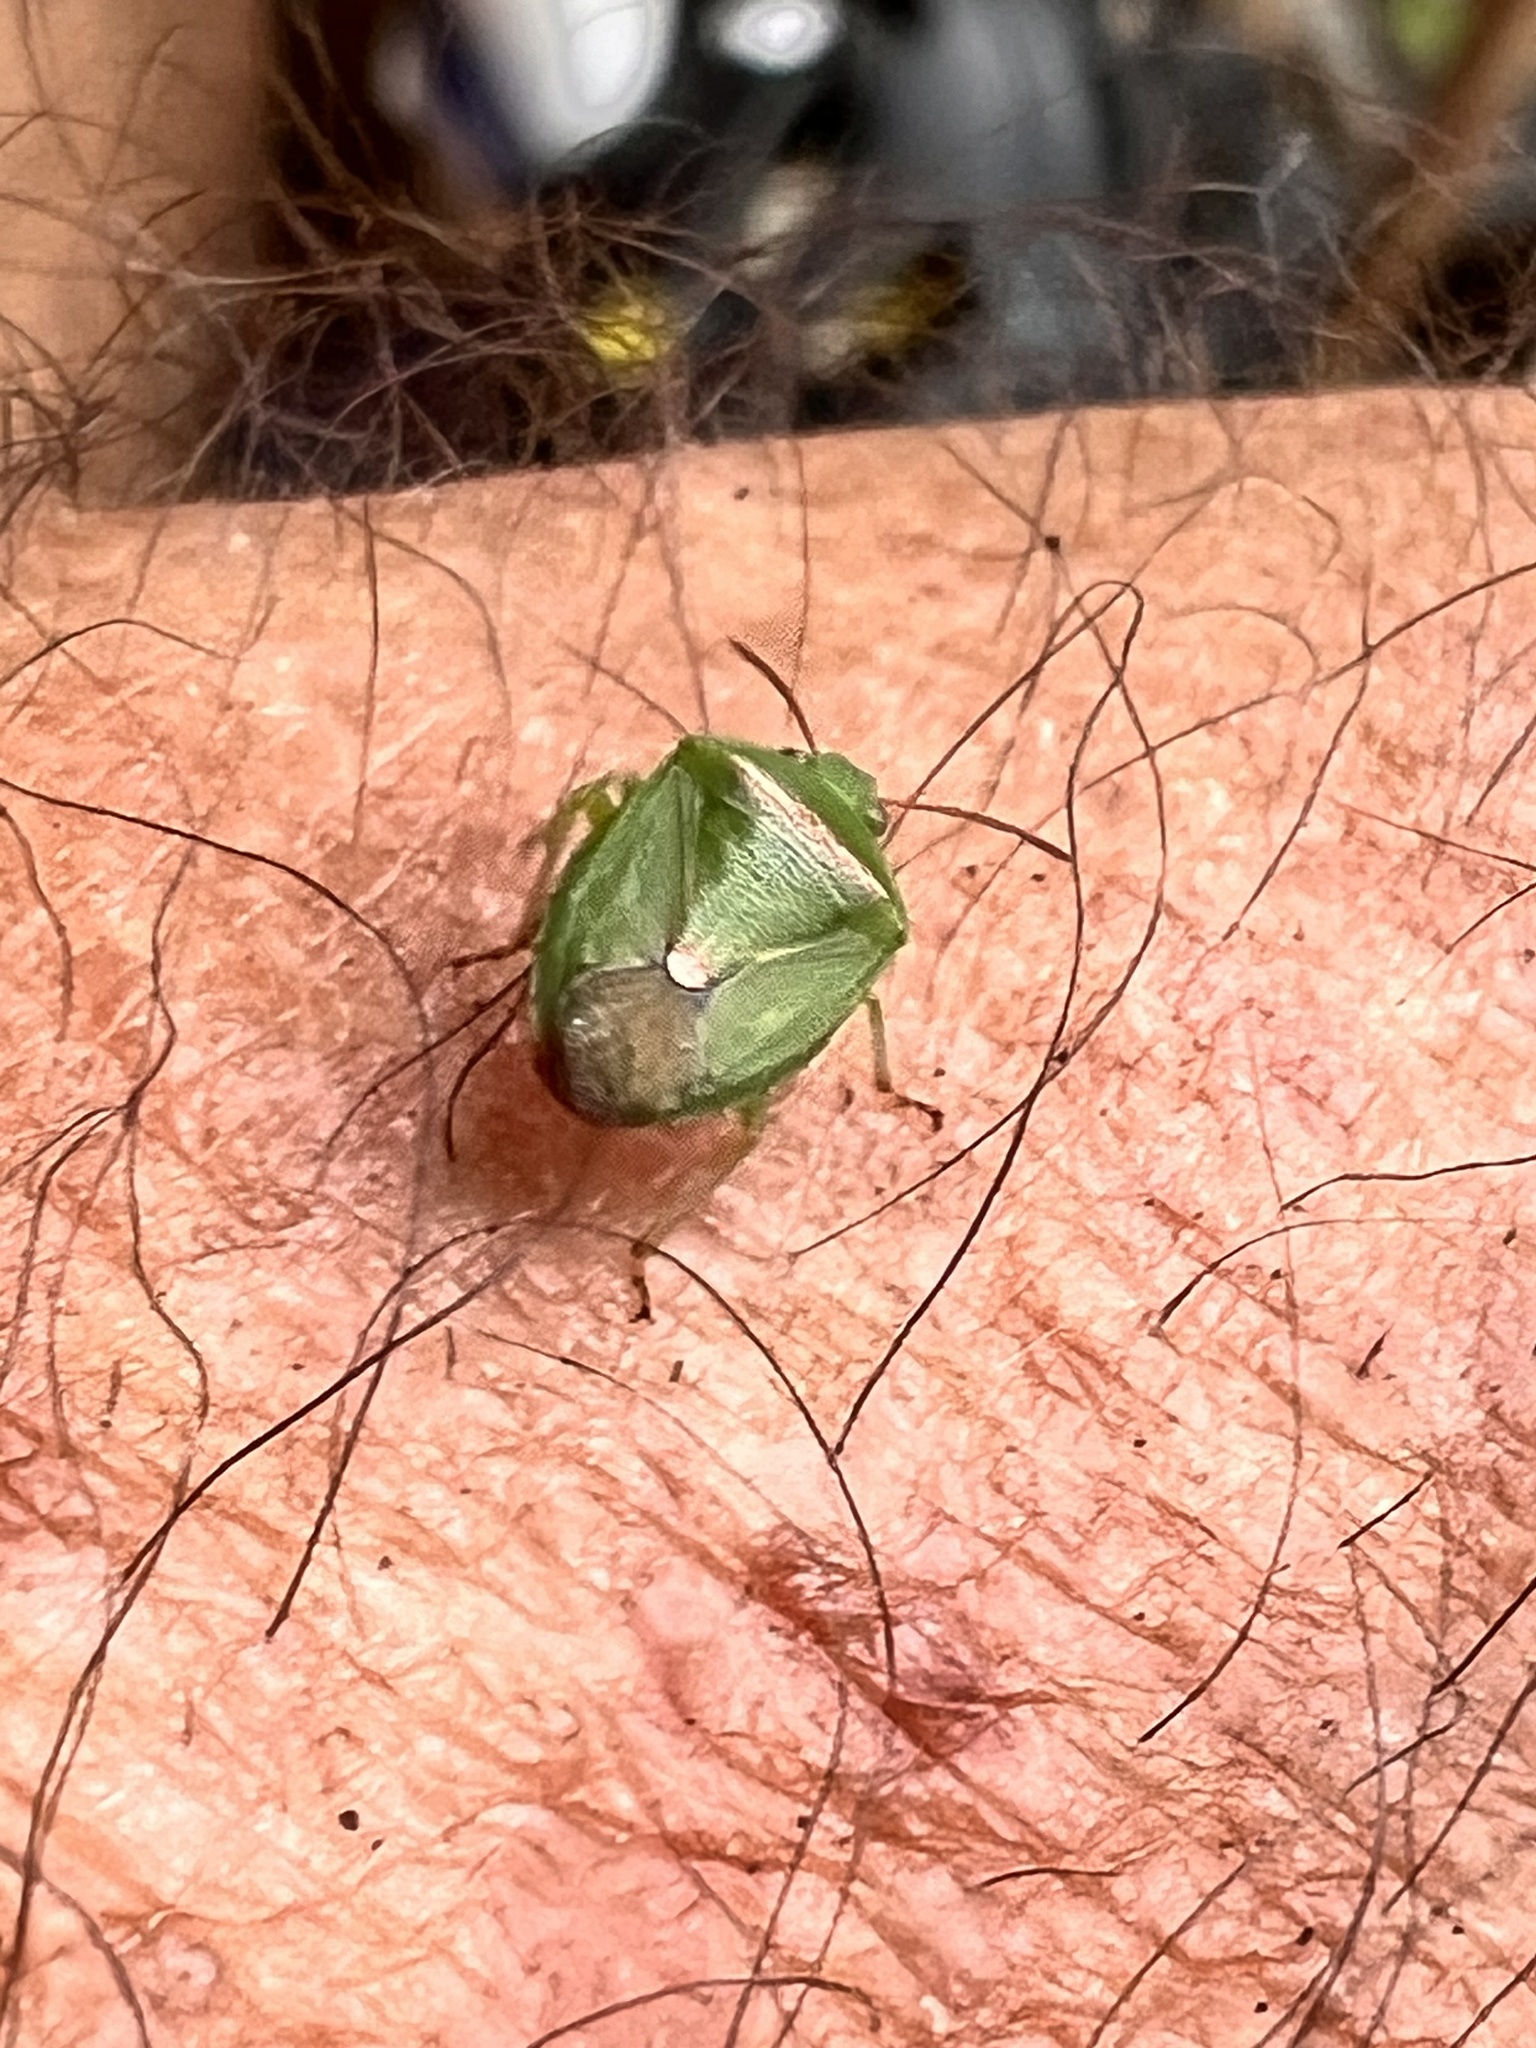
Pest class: stink_bug